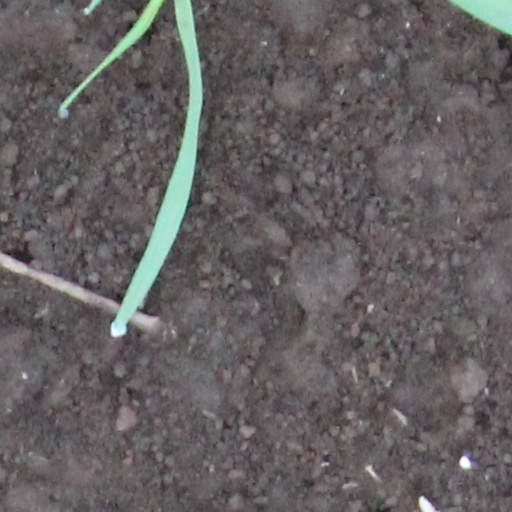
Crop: wheat